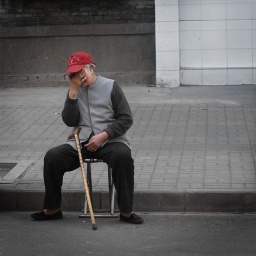
an old woman covers her eyes whilst weeping, sitting on the side of the road in the north of the city